Eurovision Song Contest 1957

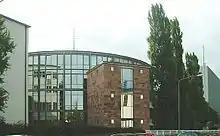
, Frankfurt – venue of the 1957 contest

The 1957 contest took place in Frankfurt, West Germany. The selected venue was the , a music hall and former broadcasting studio located in the Dornbusch district, and part of the wider Broadcasting House Dornbusch which serves as the headquarters and main broadcasting facility of the German public broadcaster for the state of Hesse, (HR). The contest was held in front of an audience of around 400 people.